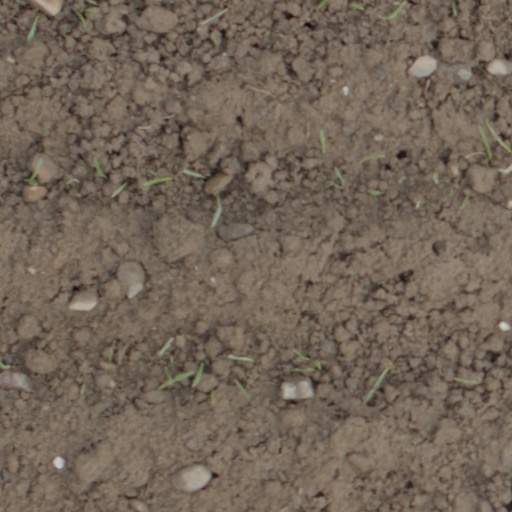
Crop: wheat